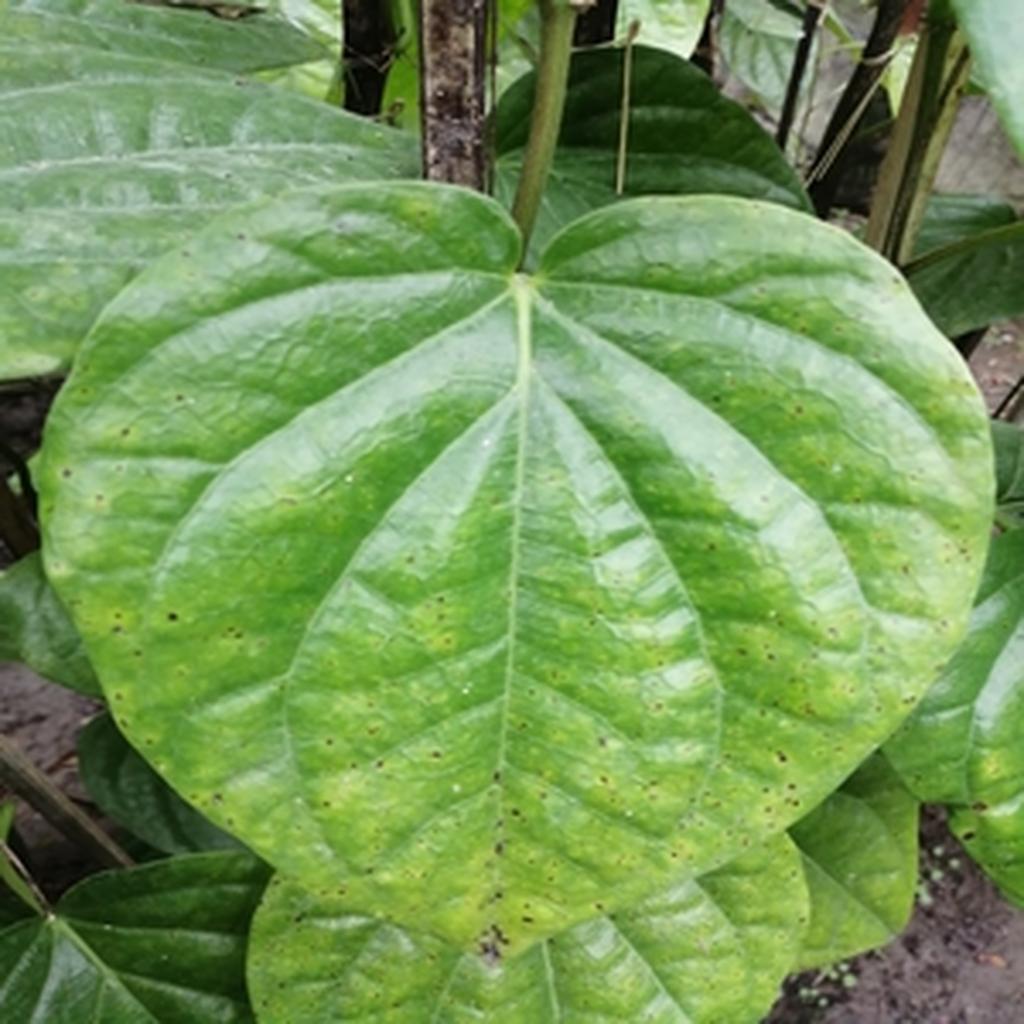
Label: Leaf_Spot